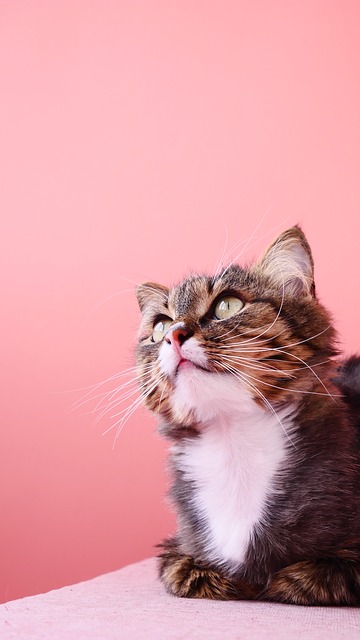
Label: gatto